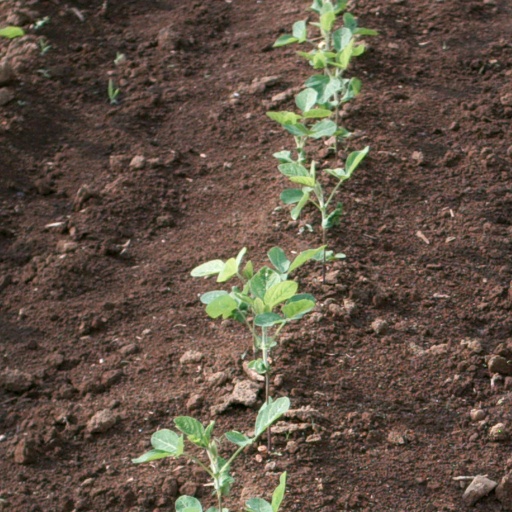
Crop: soybean